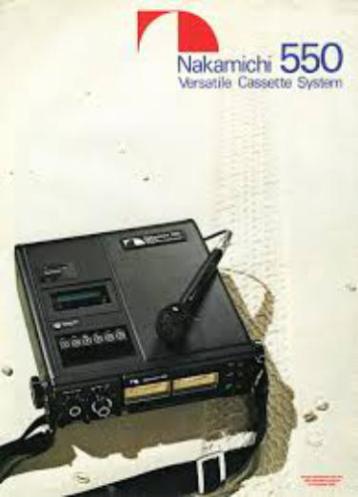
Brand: nakamichi-1
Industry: Necessities